Liam Fray

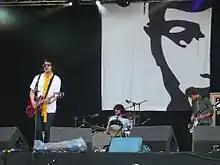
Fray with the Courteeners performing at the Oxegen 2008 festival

Liam James Fray (born 15 May 1985) is an English musician, singer, songwriter and lyricist, best known as the founder and frontman of Manchester-based indie rock band Courteeners, which was formed in 2006. Fray hails from Middleton, Greater Manchester and he references his hometown in multiple songs.